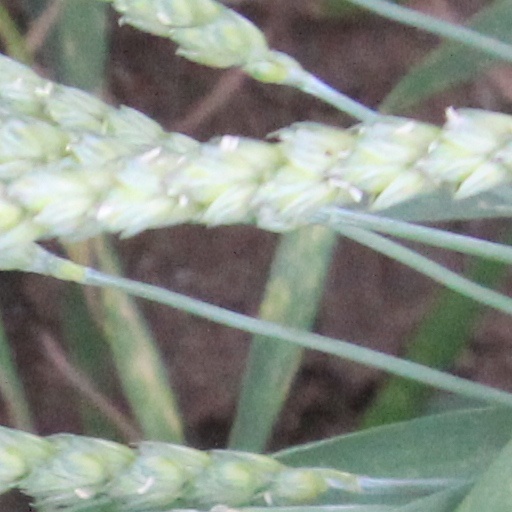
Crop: wheat